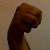
The image shows a hand gesture representing the letter 'M' in Indian Sign Language.